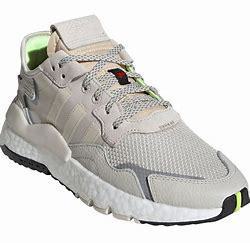
Brand: adidas
Model: Nite Jogger